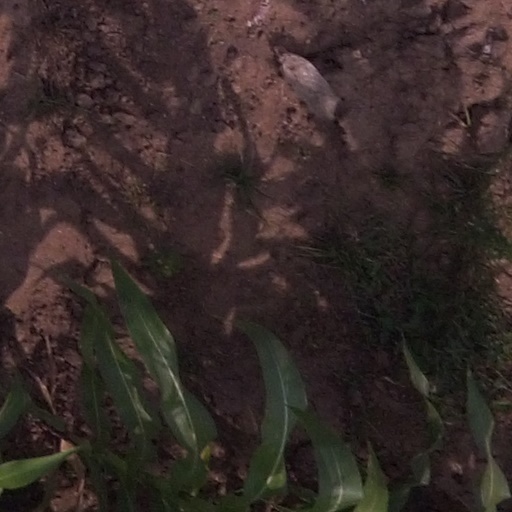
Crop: maize; corn